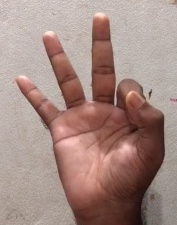
ASL sign: 9